Frederick William Hope

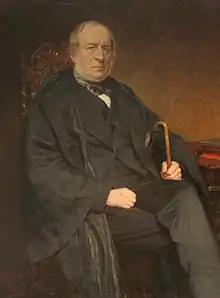

Frederick was the second son of John Thomas Hope of Netley Hall, Shrewsbury, and Ellen Hester Mary, only child and heiress of Sir Thomas Edwardes, and was born at their home in 37 Upper Seymour Street, London. He studied under the private tutor Reverend Delafosse and joined Christ Church, Oxford in 1817 and graduated with a BA in 1820. Presented to the curacy of Frodesley in Shropshire, he quickly retired as a result of ill health. Hope married, in 1835, the wealthy Ellen Meredith, who had earlier rejected a proposal of marriage from Benjamin Disraeli. He was also a Fellow of the Royal Society and the Linnean Society. Ellen, herself a naturalist, was a great supporter of her husband's interests, which included collecting engraved portraits (140,000); topographical engravings (70,000); and natural history engravings (20,000). Hope travelled across Europe and his studies of fish and crustaceans resulted in "Catalogo dei crostacei Italiani e di molti altri del Mediterraneo" (1851). His extensive insect collections, were offered to the University of Oxford in 1849, but this was initially not accepted until 1850. A new museum was constructed in 1855 and he was also awarded an honorary degree in that year. In 1860, he founded and endowed a professorship of zoology, nominating J.O. Westwood as the first Hope professor. Westwood also curated Hope's collections.